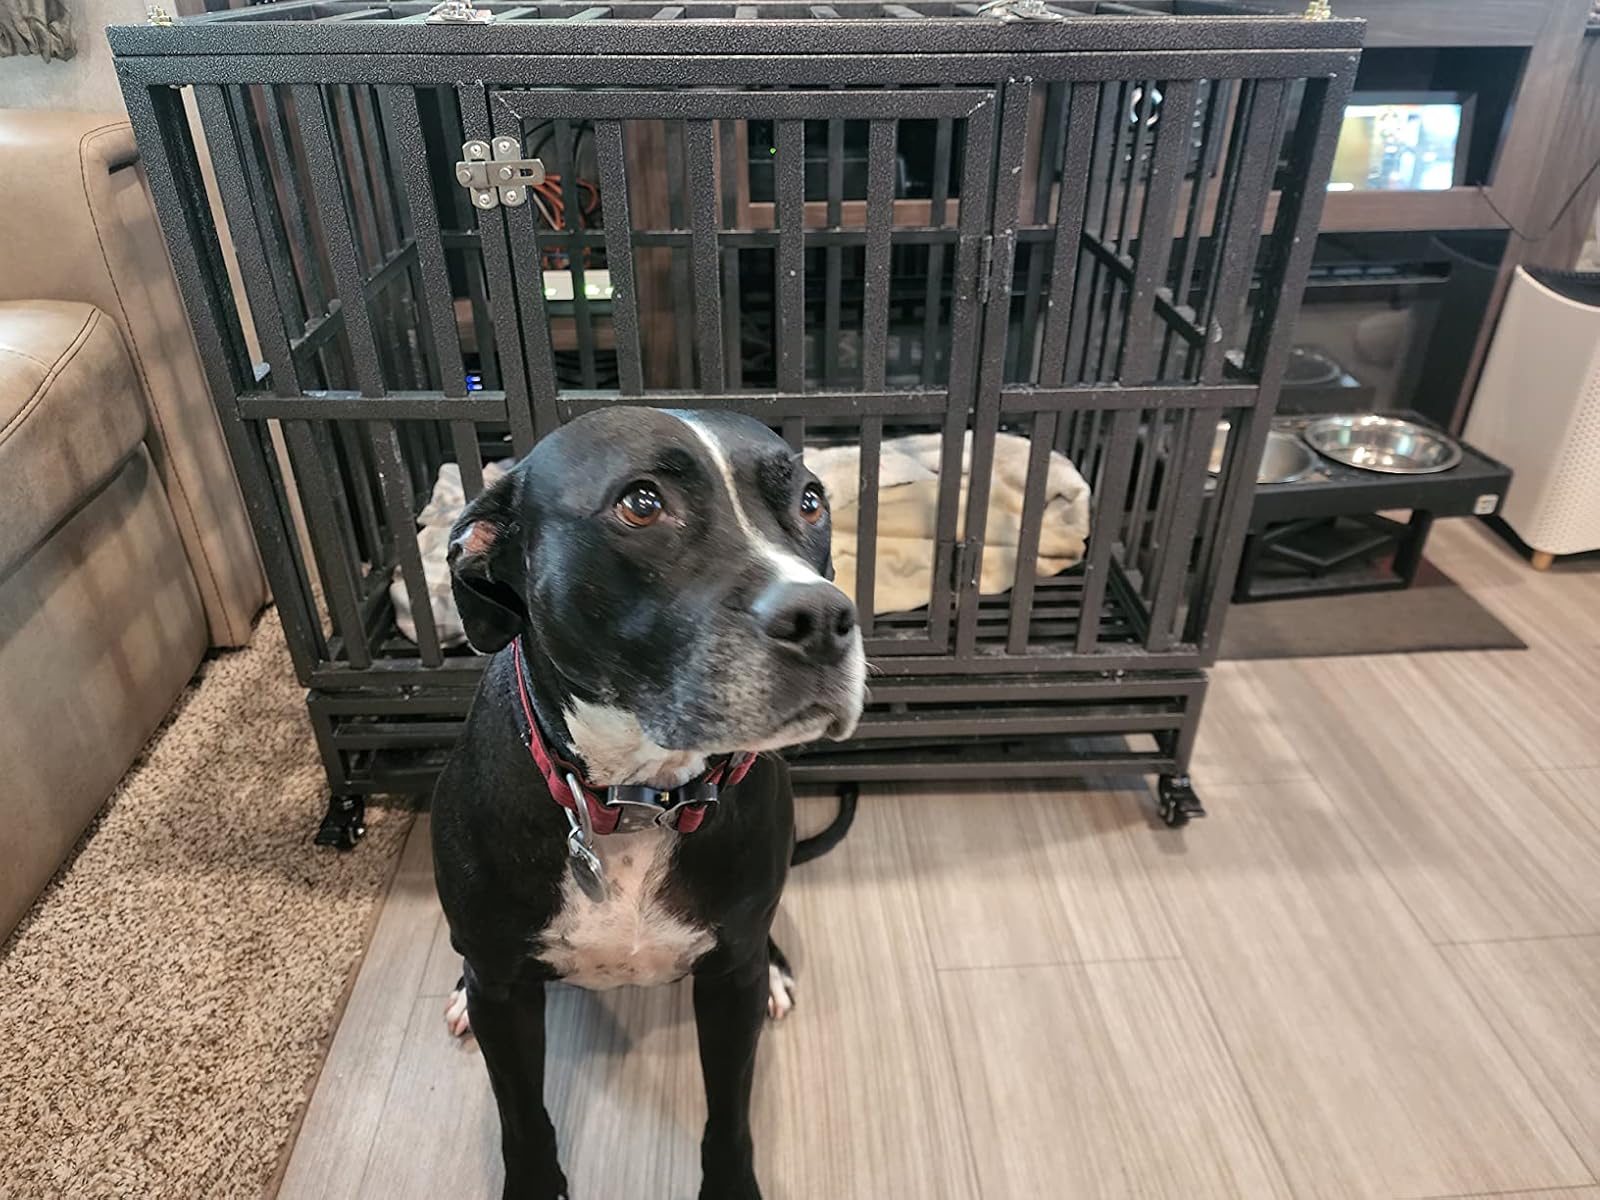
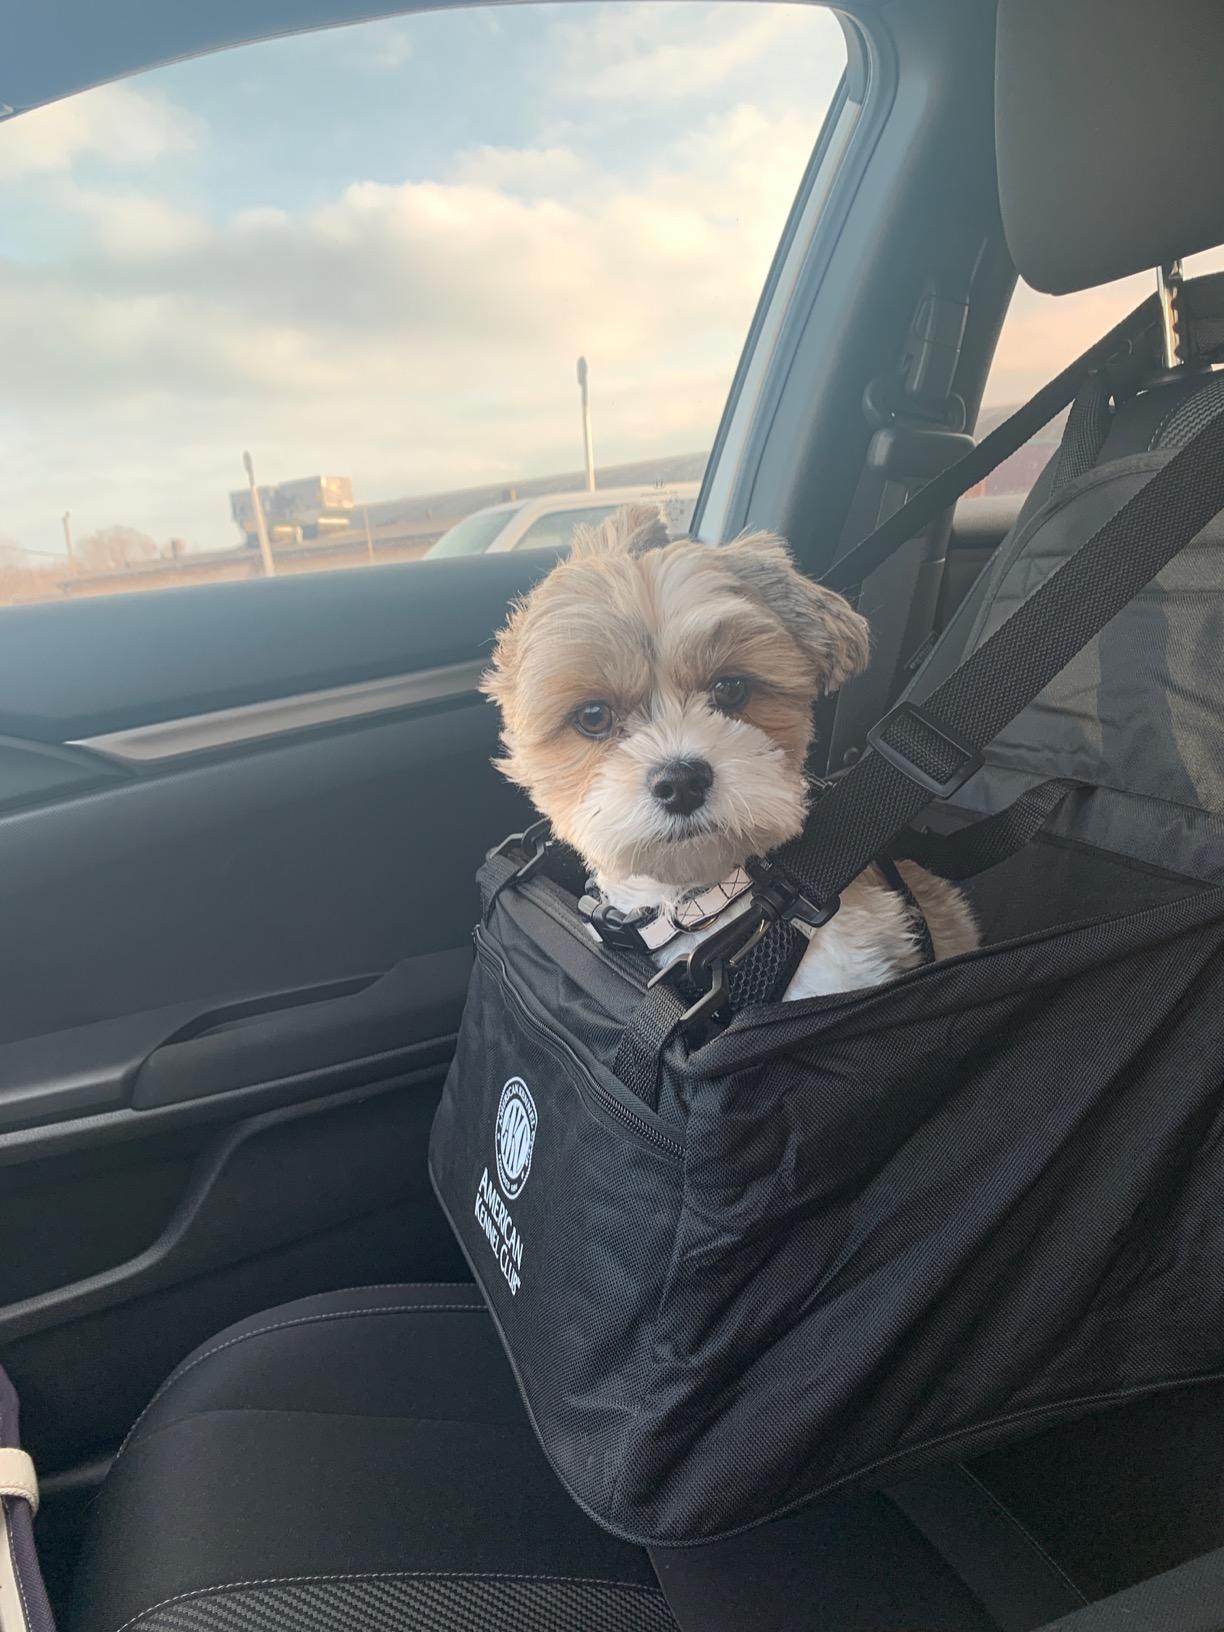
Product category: items_kennel
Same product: no